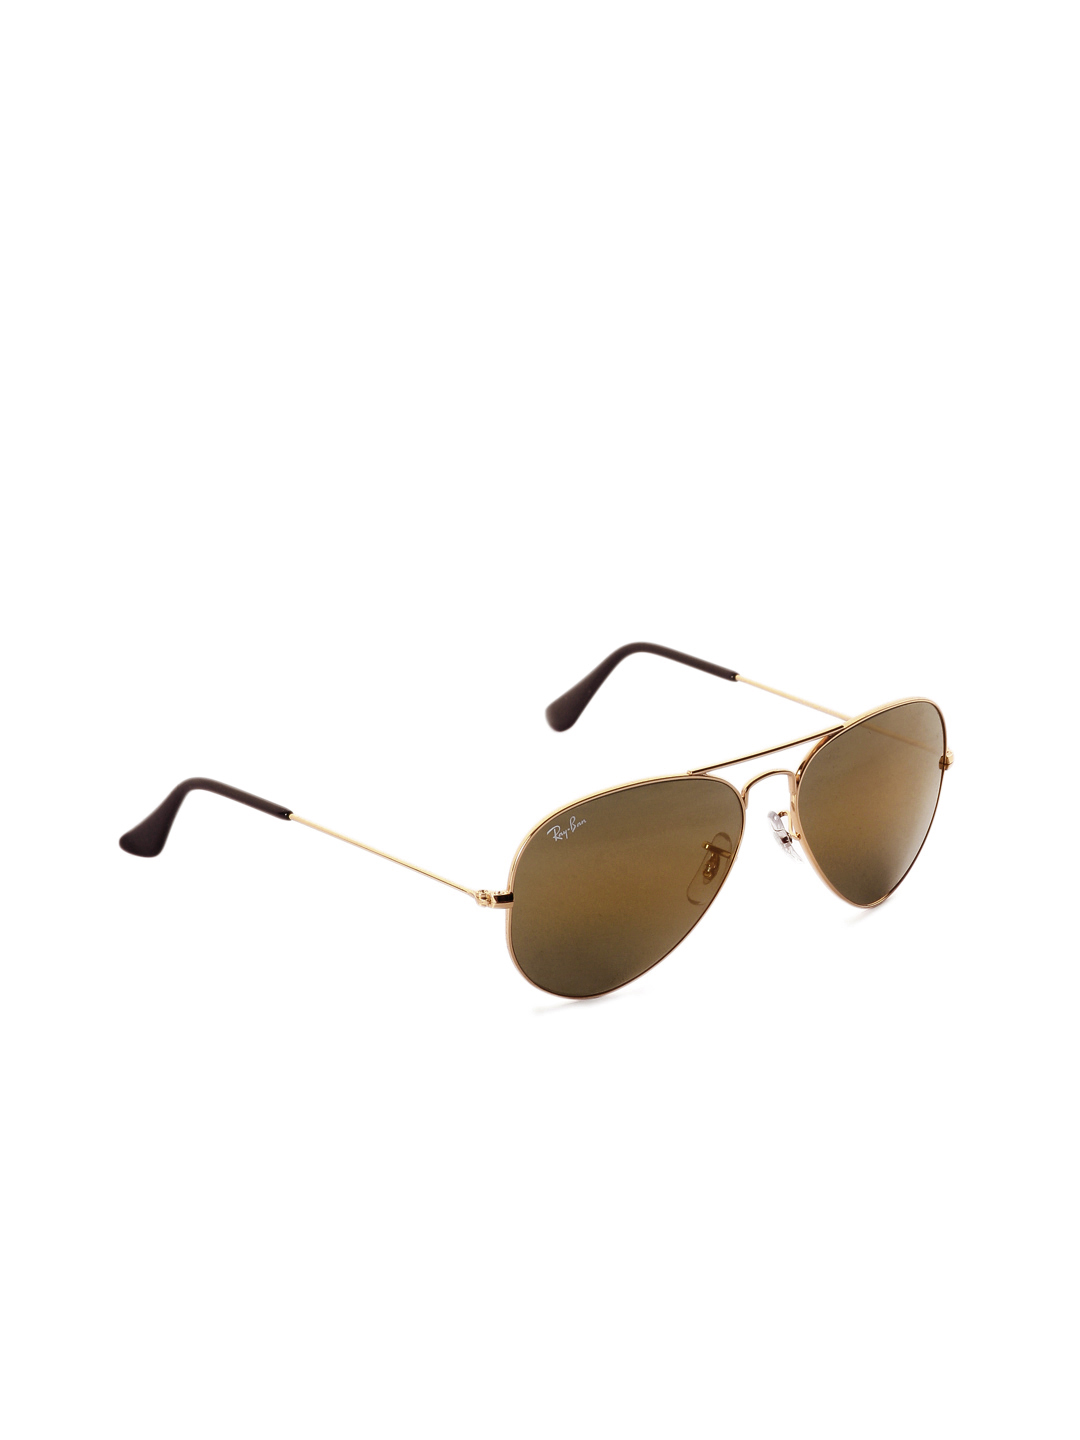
Ray-Ban Men Aviator Gold Sunglasses
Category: Accessories / Eyewear / Sunglasses
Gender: Men
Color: Gold
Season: Winter 2016
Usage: Casual